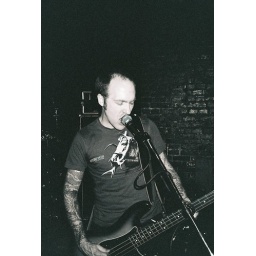
Photo by Matt Koroulis. Taken with 35mm black &amp;amp; white film.